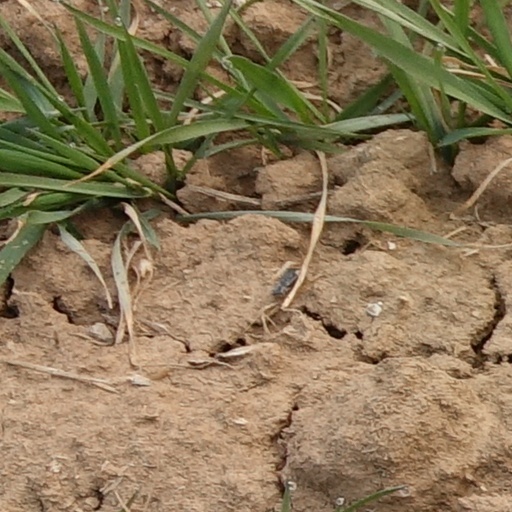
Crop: wheat